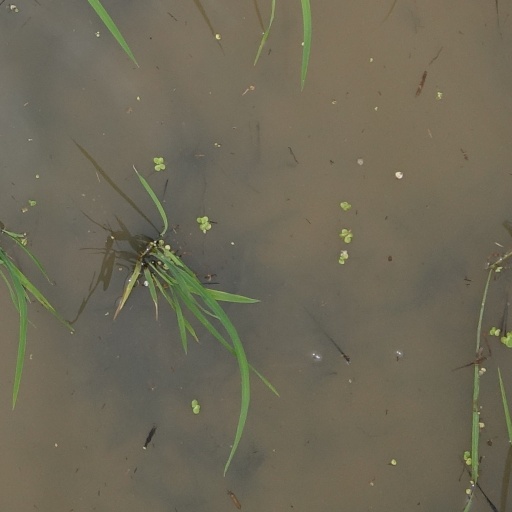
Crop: rice